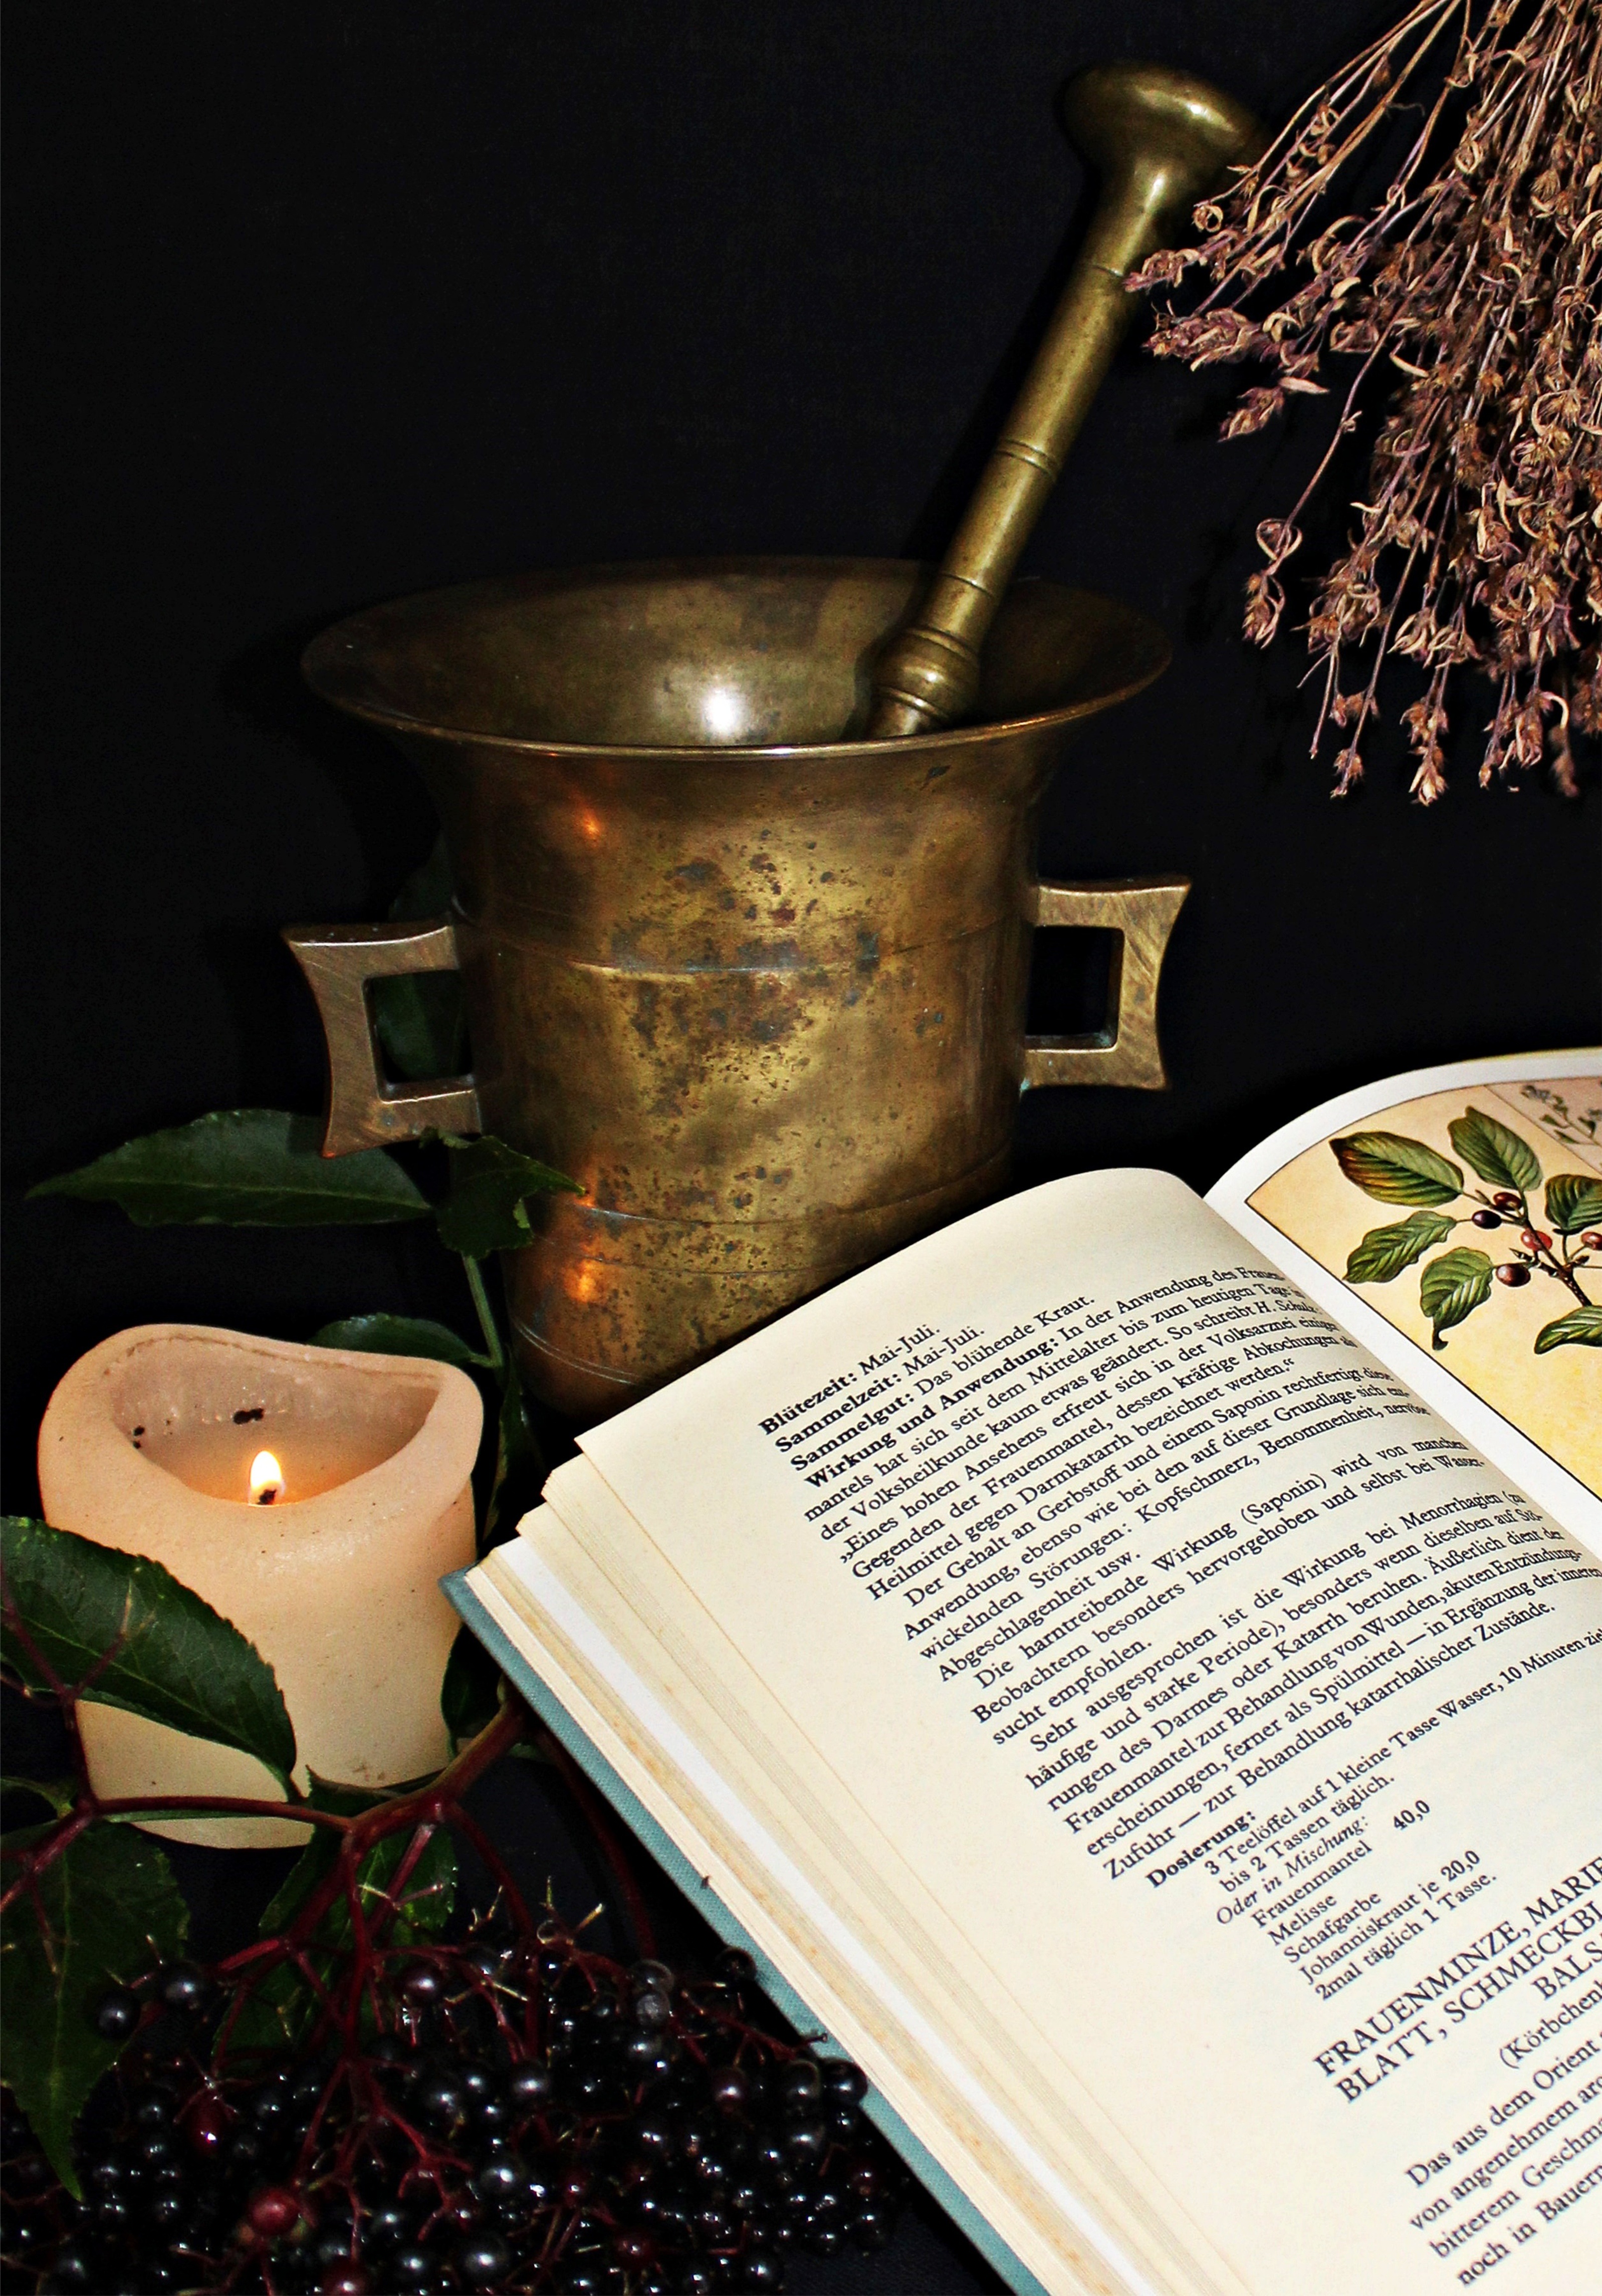
medicine, lighting, heal, capsule, science, mortar, pharmacy, pills, alchemy, bless you, medical, disease, naturopathy, patch up